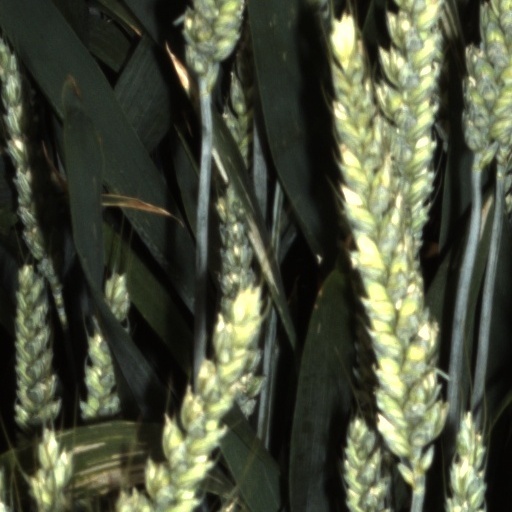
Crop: wheat